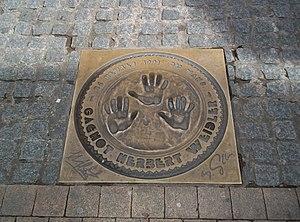
Plaque de bronze des empreintes des vainqueurs des 24 heures 1991
Johnny Herbert est un pilote automobile anglais né le 25 juin 1964 à Romford, Londres. Il s'est notamment illustré en Formule 1, ainsi que dans les épreuves d'Endurance. En 161 départs en Formule 1, Herbert a inscrit un total de 98 points, remporté 3 victoires et décroché 7 podiums. En Endurance, il a notamment remporté les 24 Heures du Mans 1991.
Volker Weidler est un ancien pilote automobile allemand né le 18 mars 1962 à Heidelberg en Allemagne.